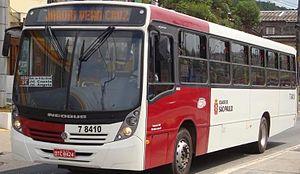
Le Volkswagen Volksbus est une gamme de châssis de bus de ville à étages, assemblée en Allemagne et produite par le constructeur brésilien Volkswagen Caminhões e Ônibus de 1993 à aujourd'hui.